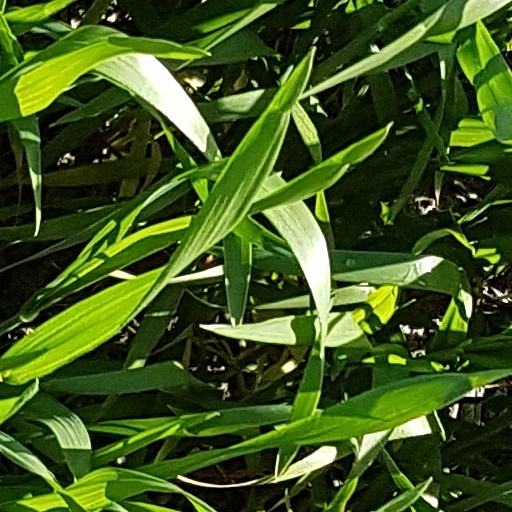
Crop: wheat